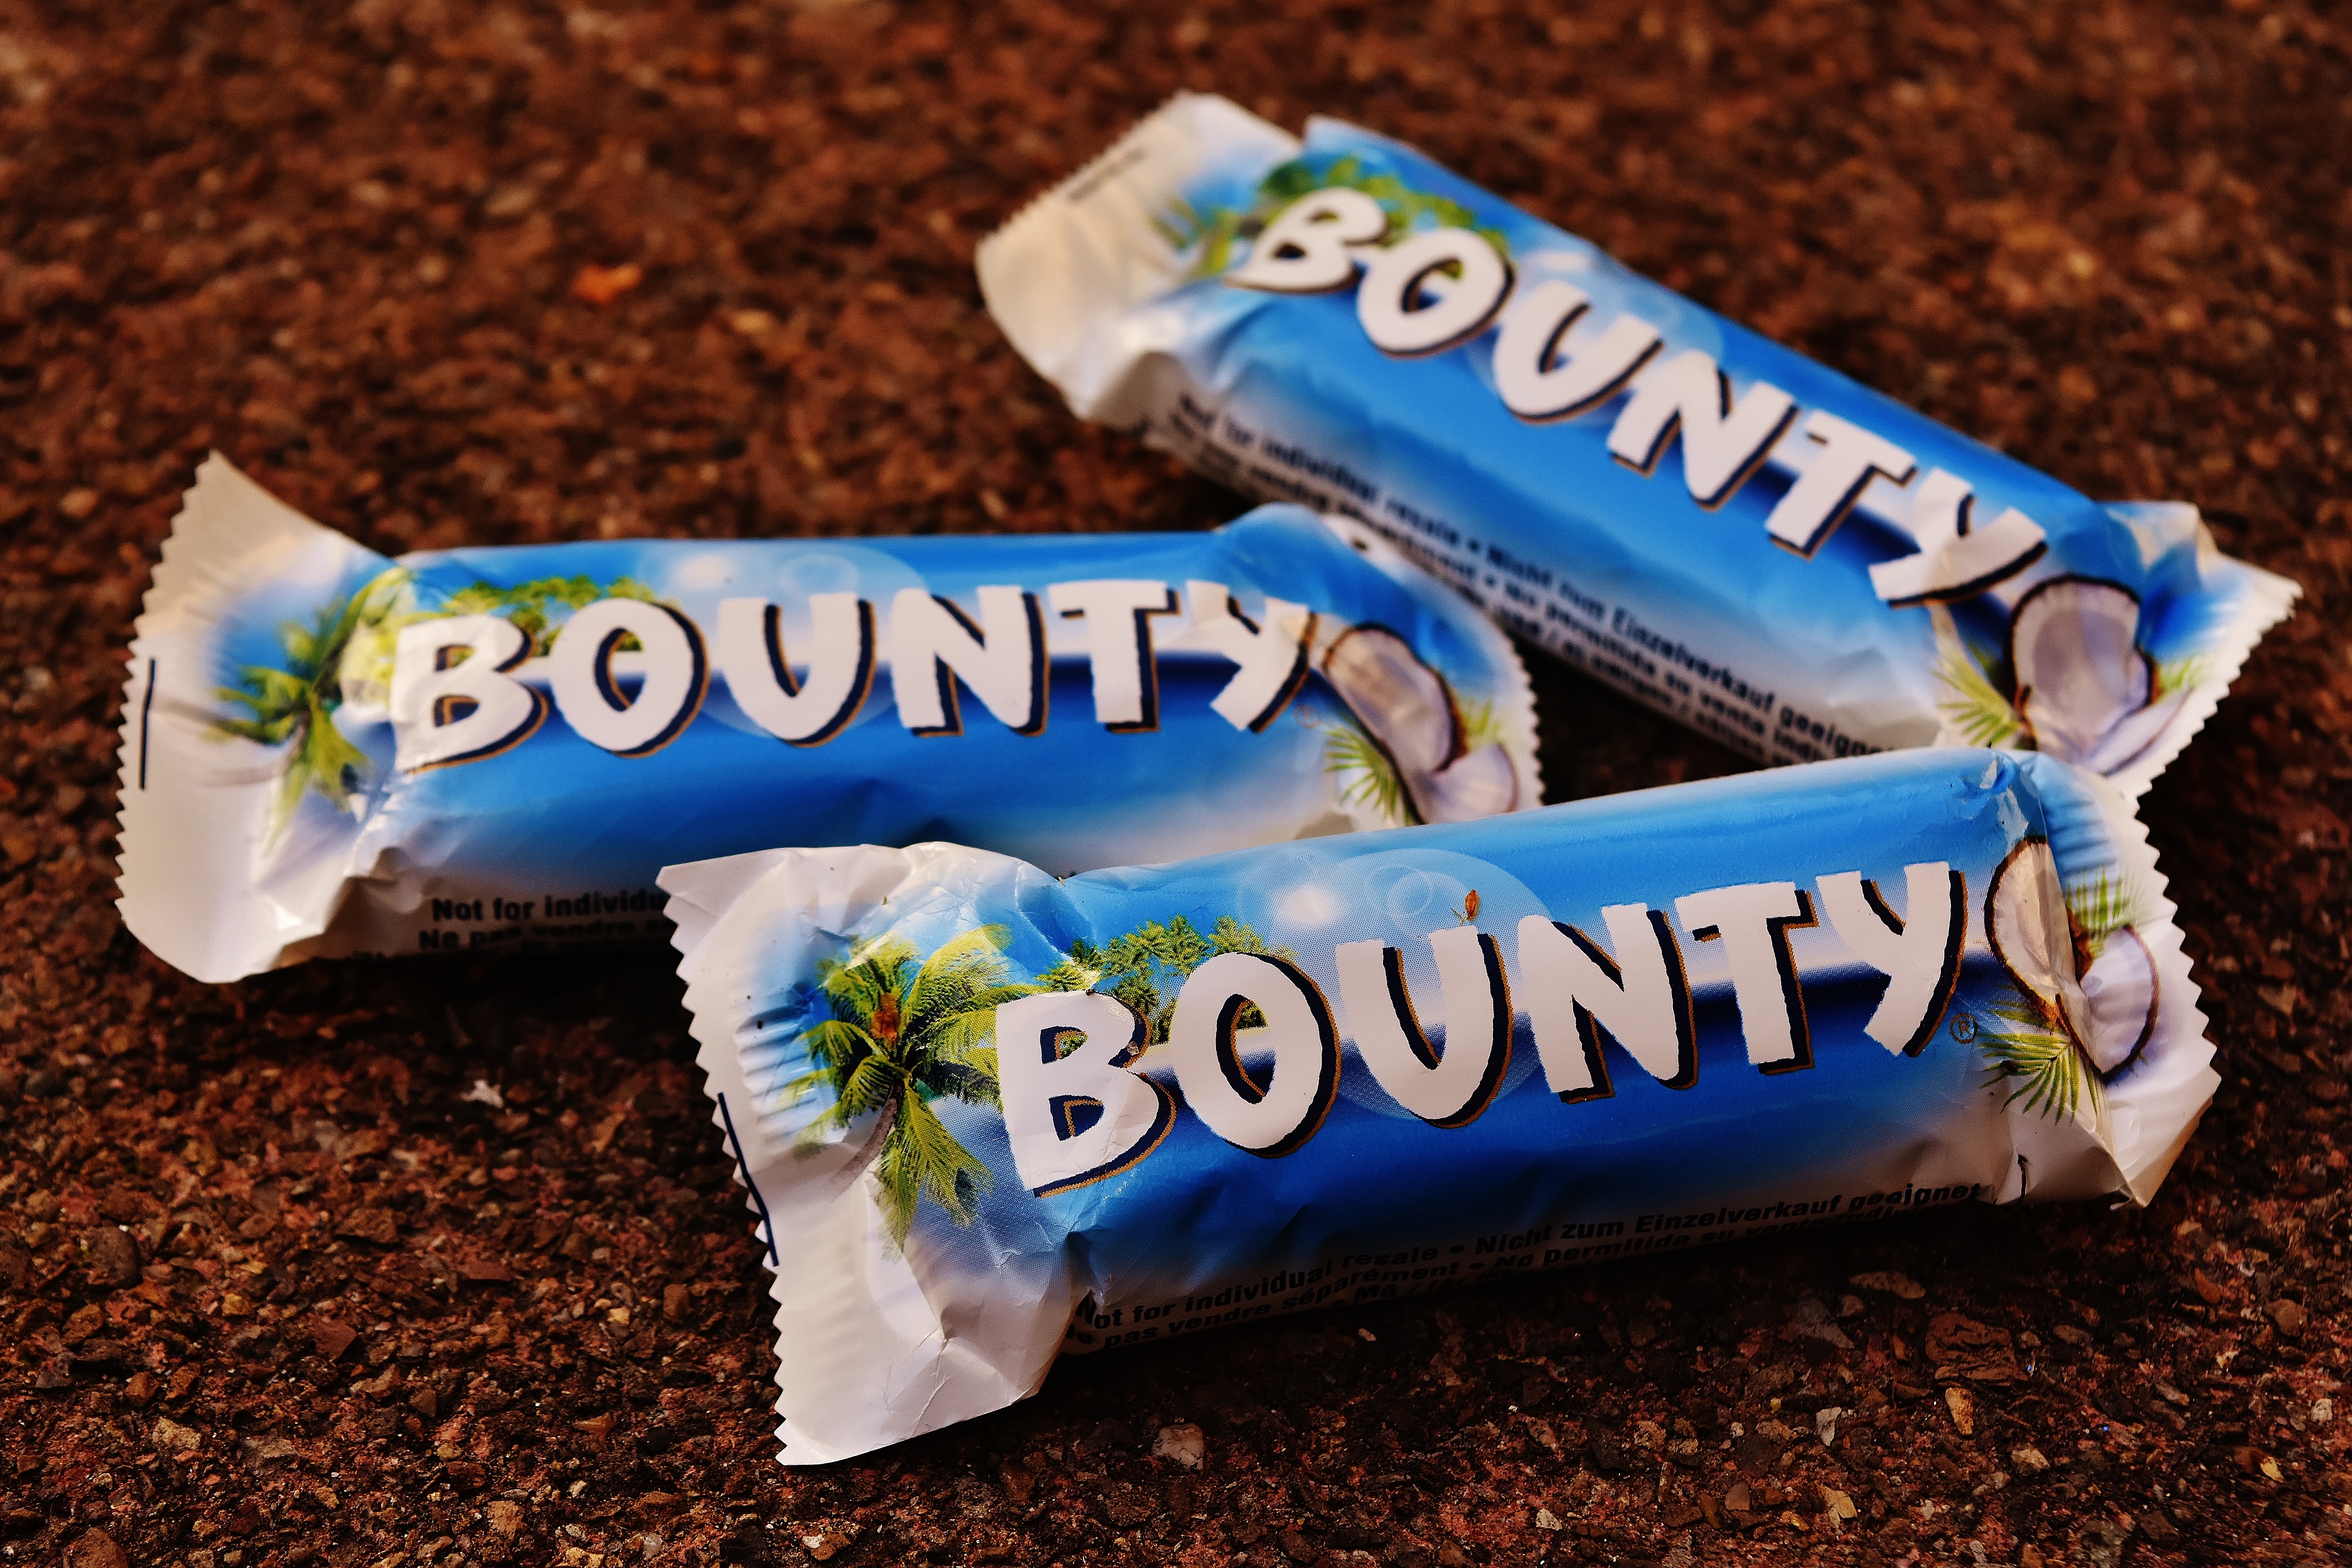
leather, sweet, food, chocolate, dessert, delicious, calories, coconut, sugar, candy, sweetness, treat, confectionery, flavor, delicacy, bounty, candy bar, chocolate bar, snack food